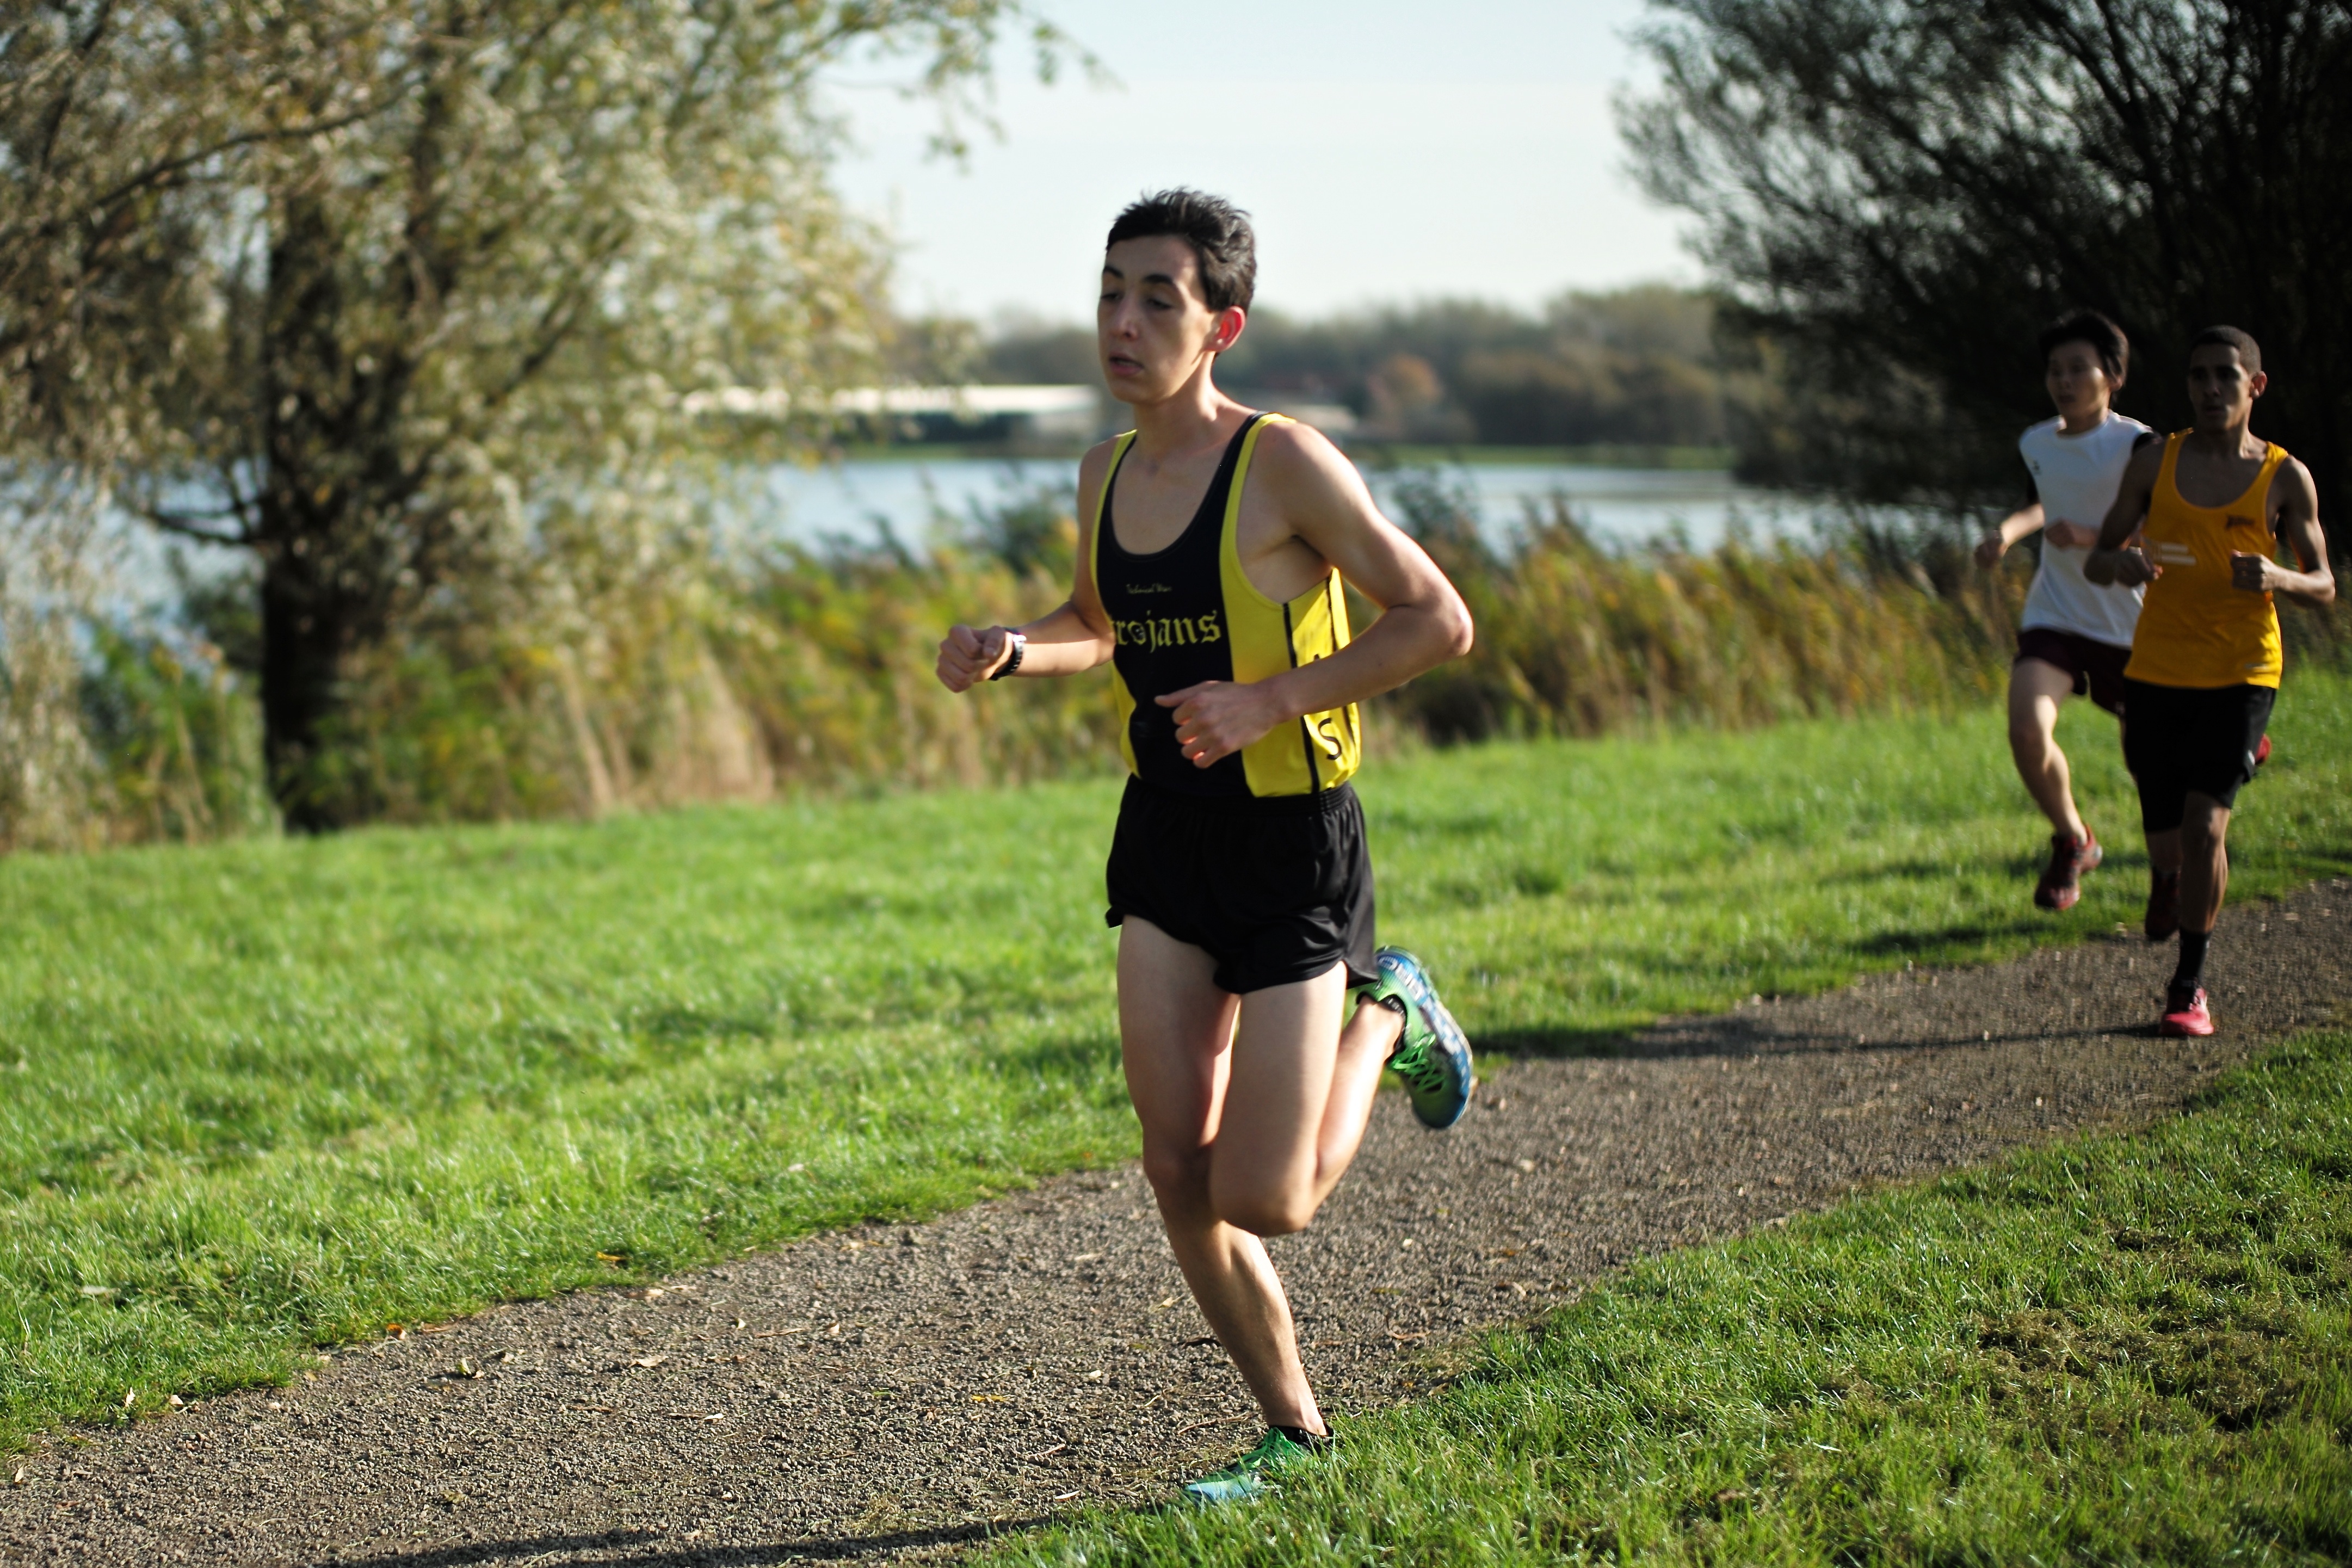
person, girl, sport, lake, boy, running, run, recreation, europe, high, jogging, runner, ash, crosscountry, race, competition, holland, netherlands, m, sports, school, runners, endurance, junior, leica, 240, varsity, athletics, meet, xc, valkenburg, physical exercise, outdoor recreation, human action, individual sports, endurance sports, ultramarathon, duathlon, cross country running, cross country cycling